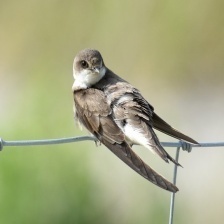
Species: SAND MARTIN
Scientific name: RIPARIA RIPARIA